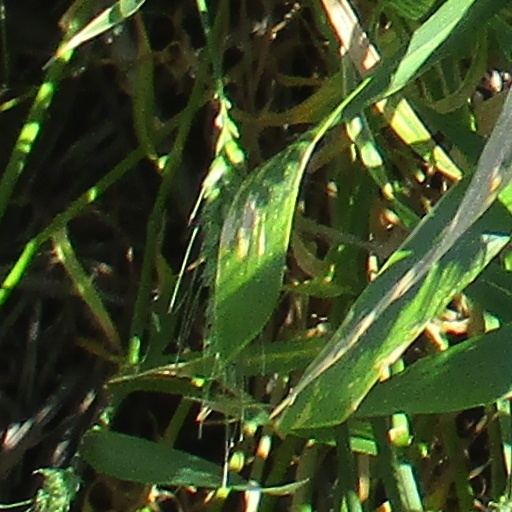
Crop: wheat